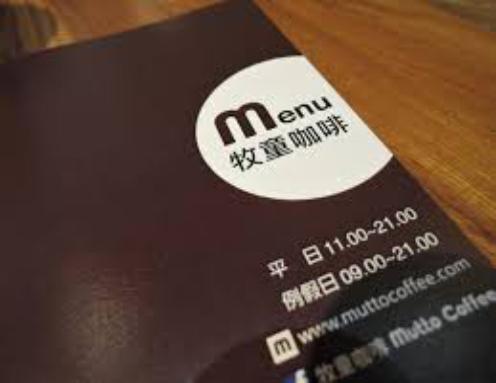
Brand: mutong
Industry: Food